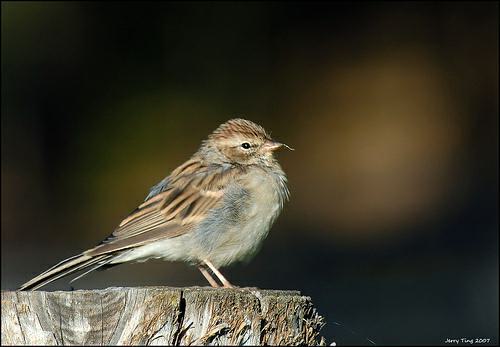
A photo of a brewer sparrow